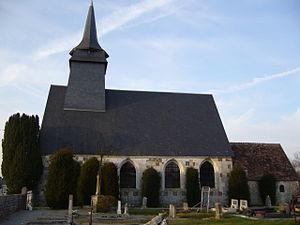
Saint-Aubin-des-Hayes est une ancienne commune française, située dans le département de l'Eure en région Normandie, devenue le 1ᵉʳ janvier 2016 une commune déléguée au sein de la commune nouvelle de Mesnil-en-Ouche.